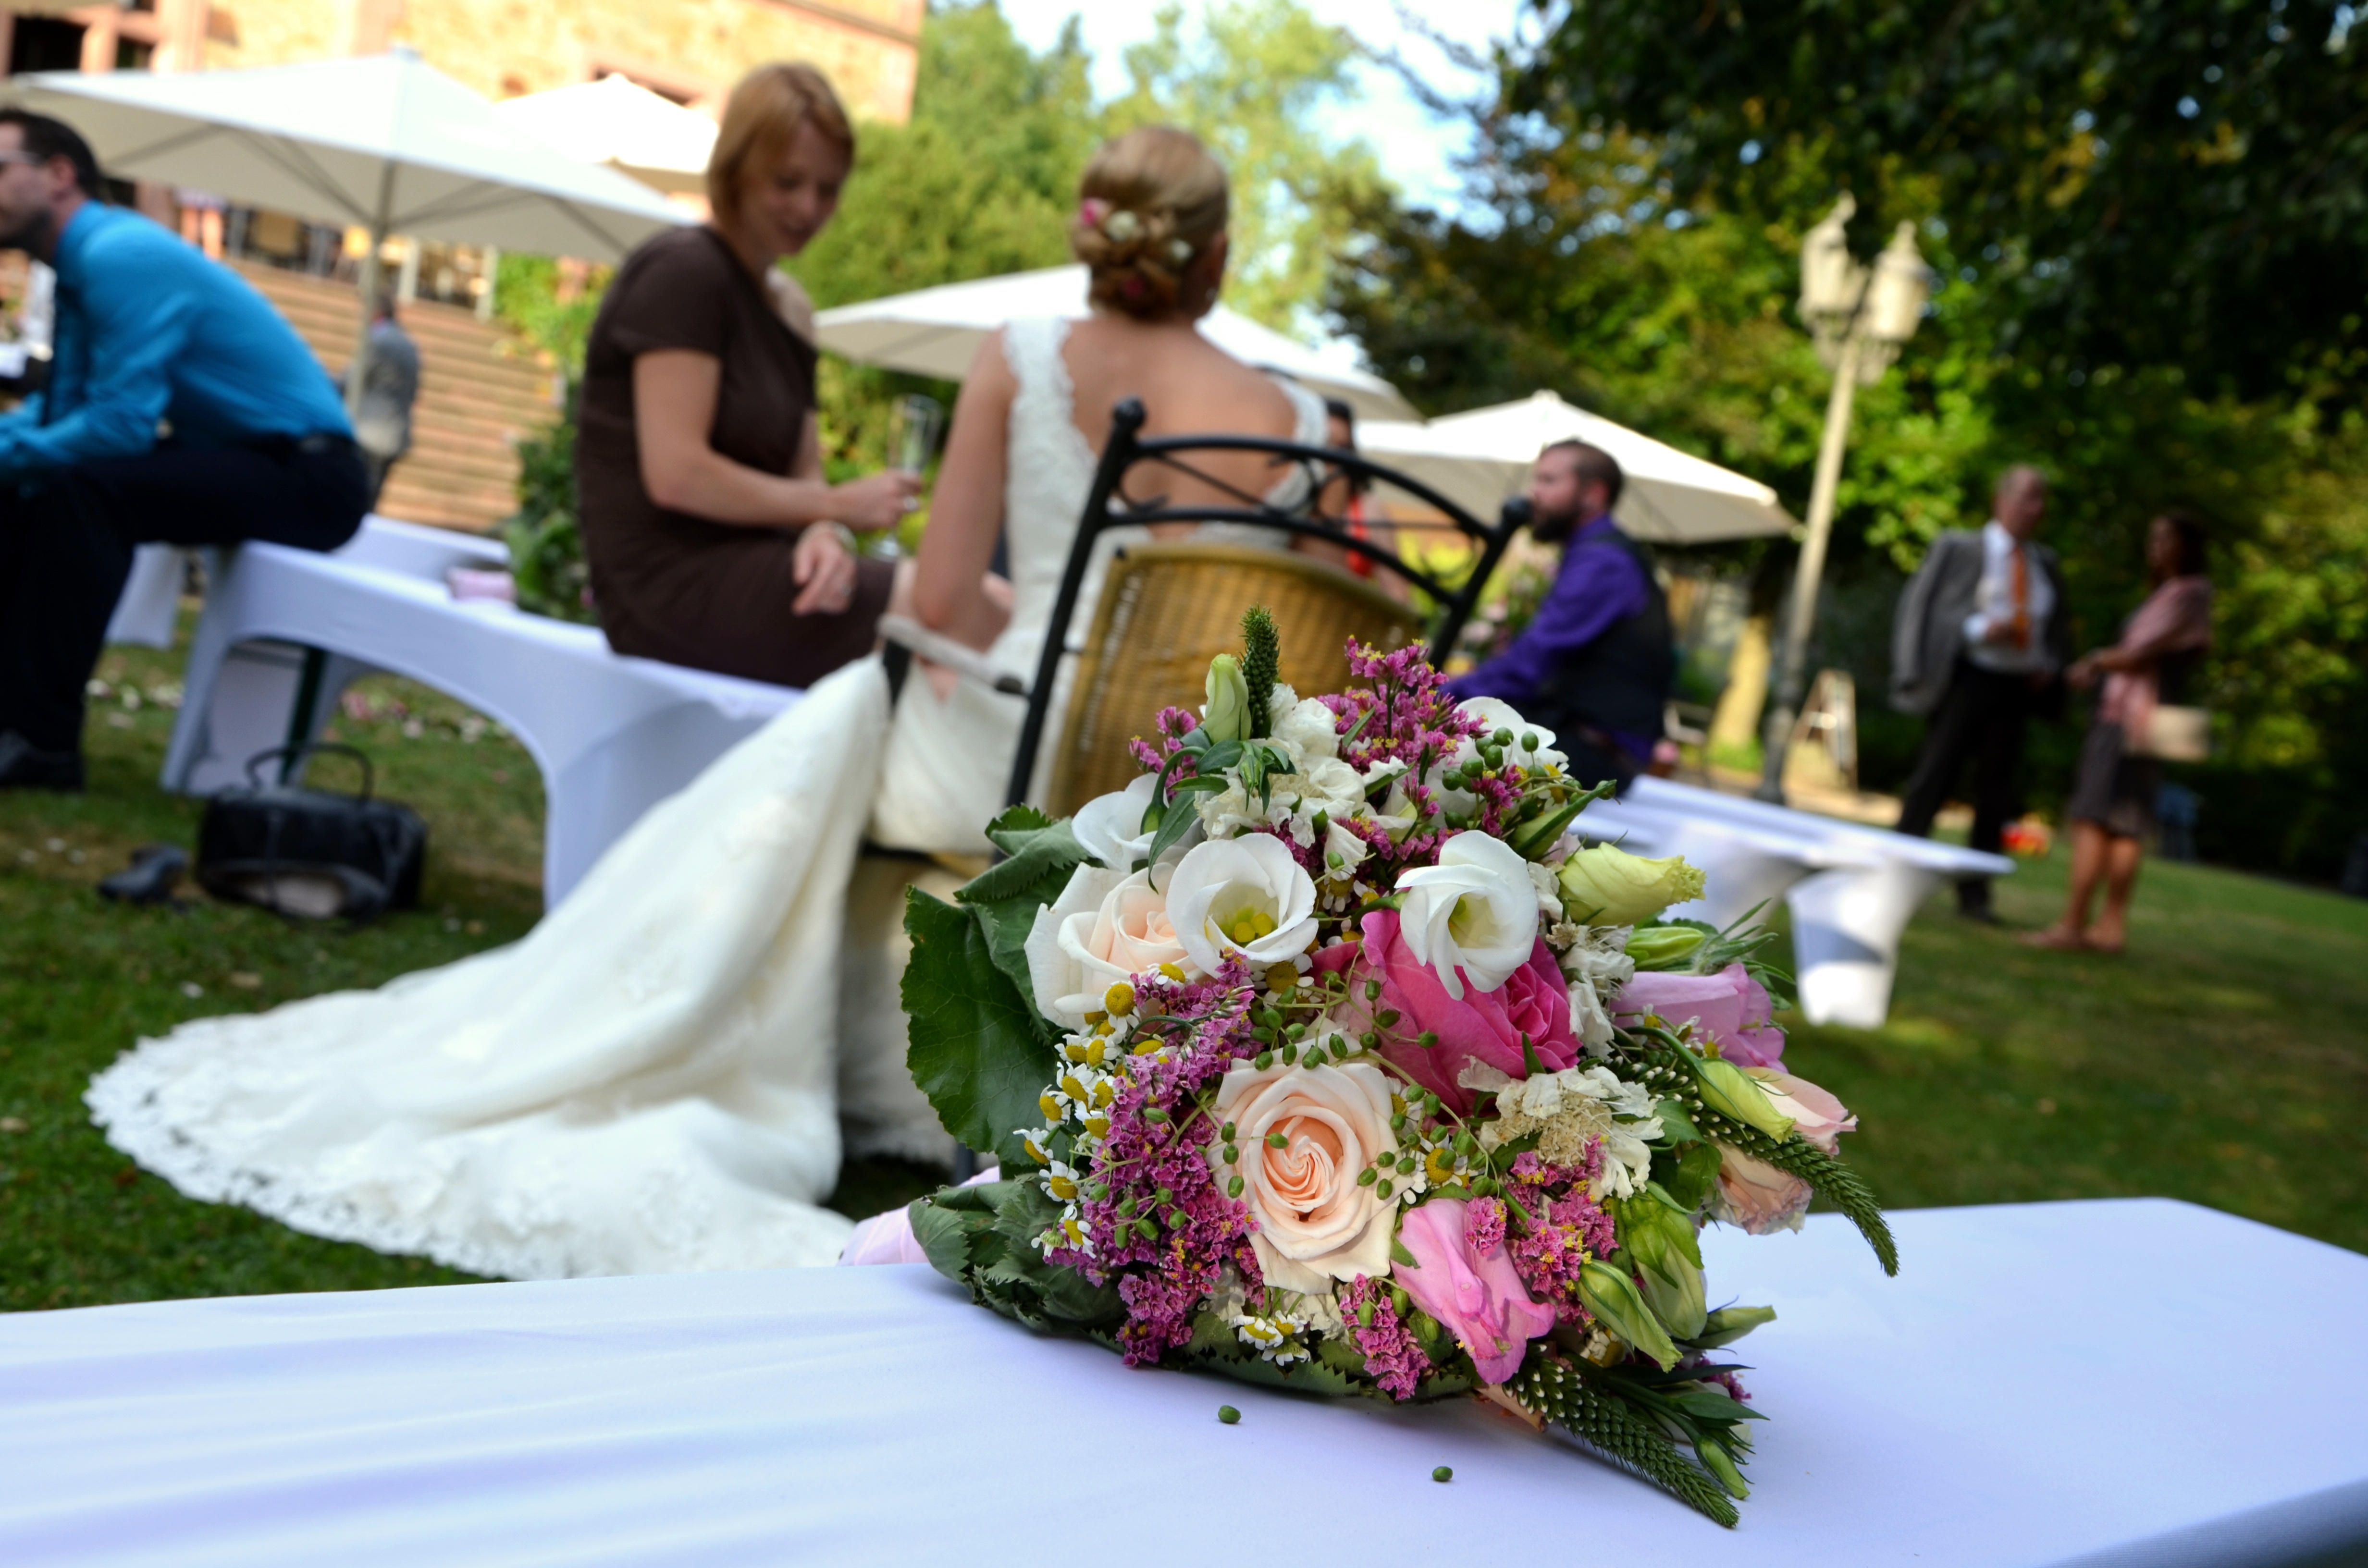
flower, celebration, bouquet, wedding, bride, marriage, flowers, ceremony, festival, floristry, marry, bridal bouquet, floral design, flower arranging